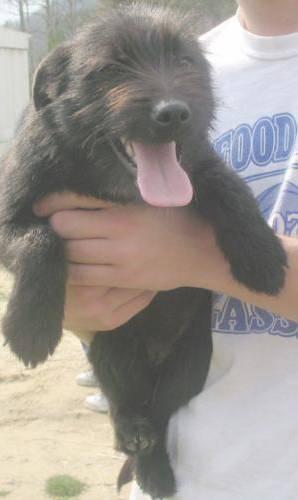
dog